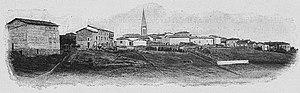
Dictionnaire illustré des communes du département du Rhône. Tome 1 / par MM. E. de Rolland et D. Clouzet.
Brullioles est une commune française, située dans le département du Rhône en région Auvergne-Rhône-Alpes.